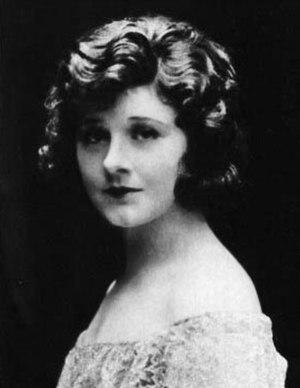
Lillian Rich est une actrice britannique.